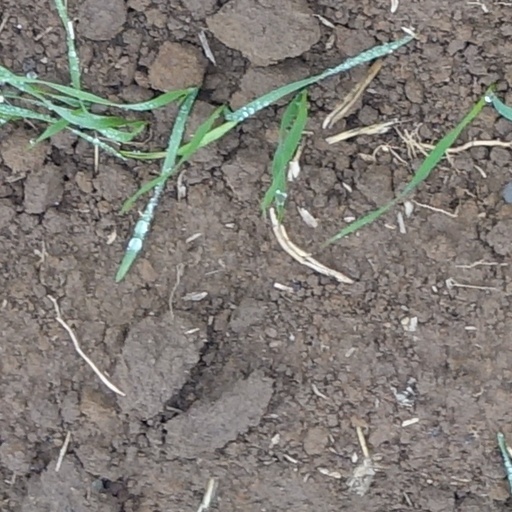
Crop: wheat